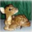
Label: deer